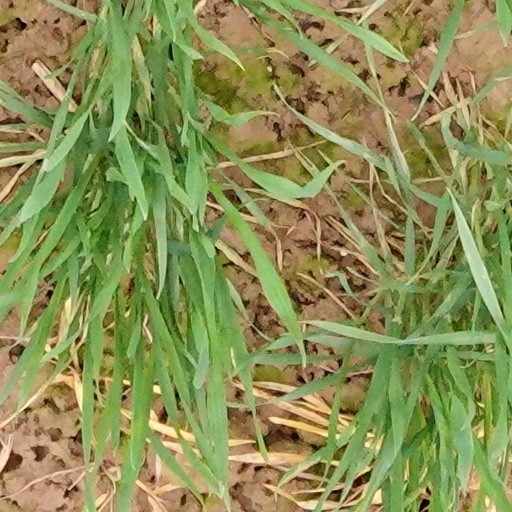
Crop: wheat